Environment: real
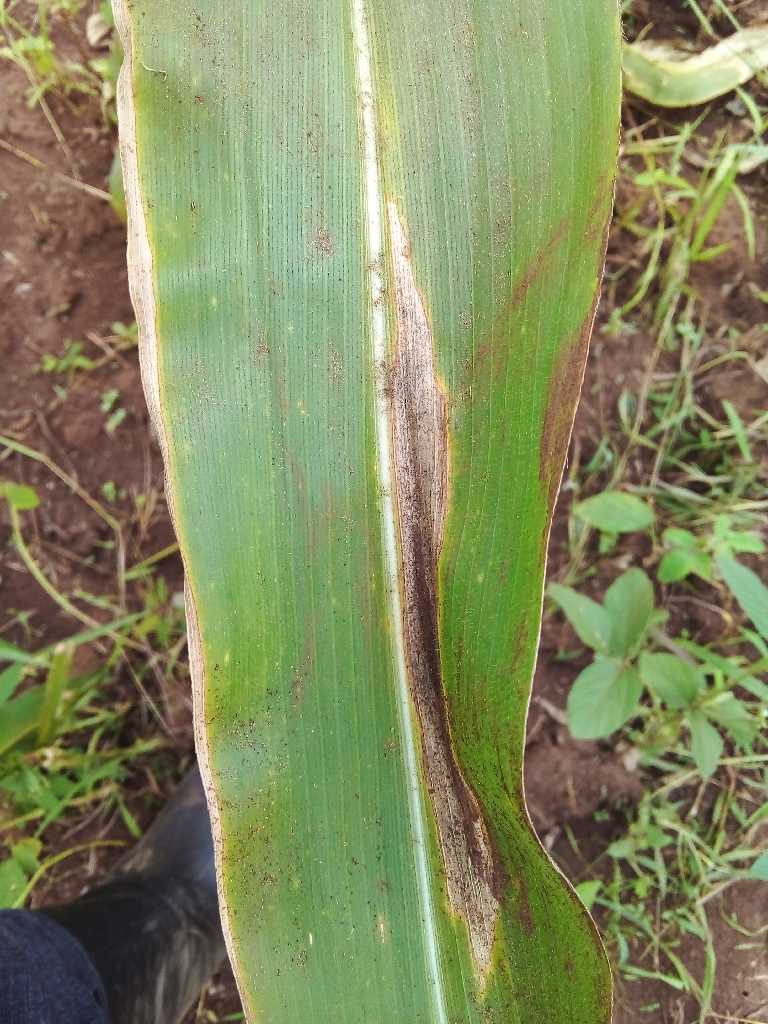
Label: northern_corn_leaf_blight